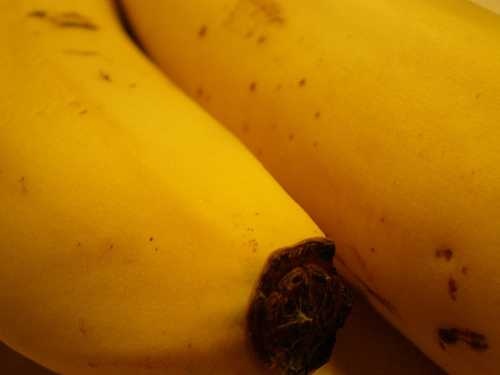
Label: Banana